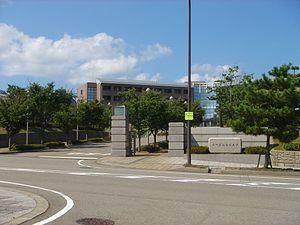
L'Université préfectorale d'infirmières d'Ishikawa est une université publique située dans la ville de Kahoku, préfecture d'Ishikawa au Japon. Elle est fondée en 2000.